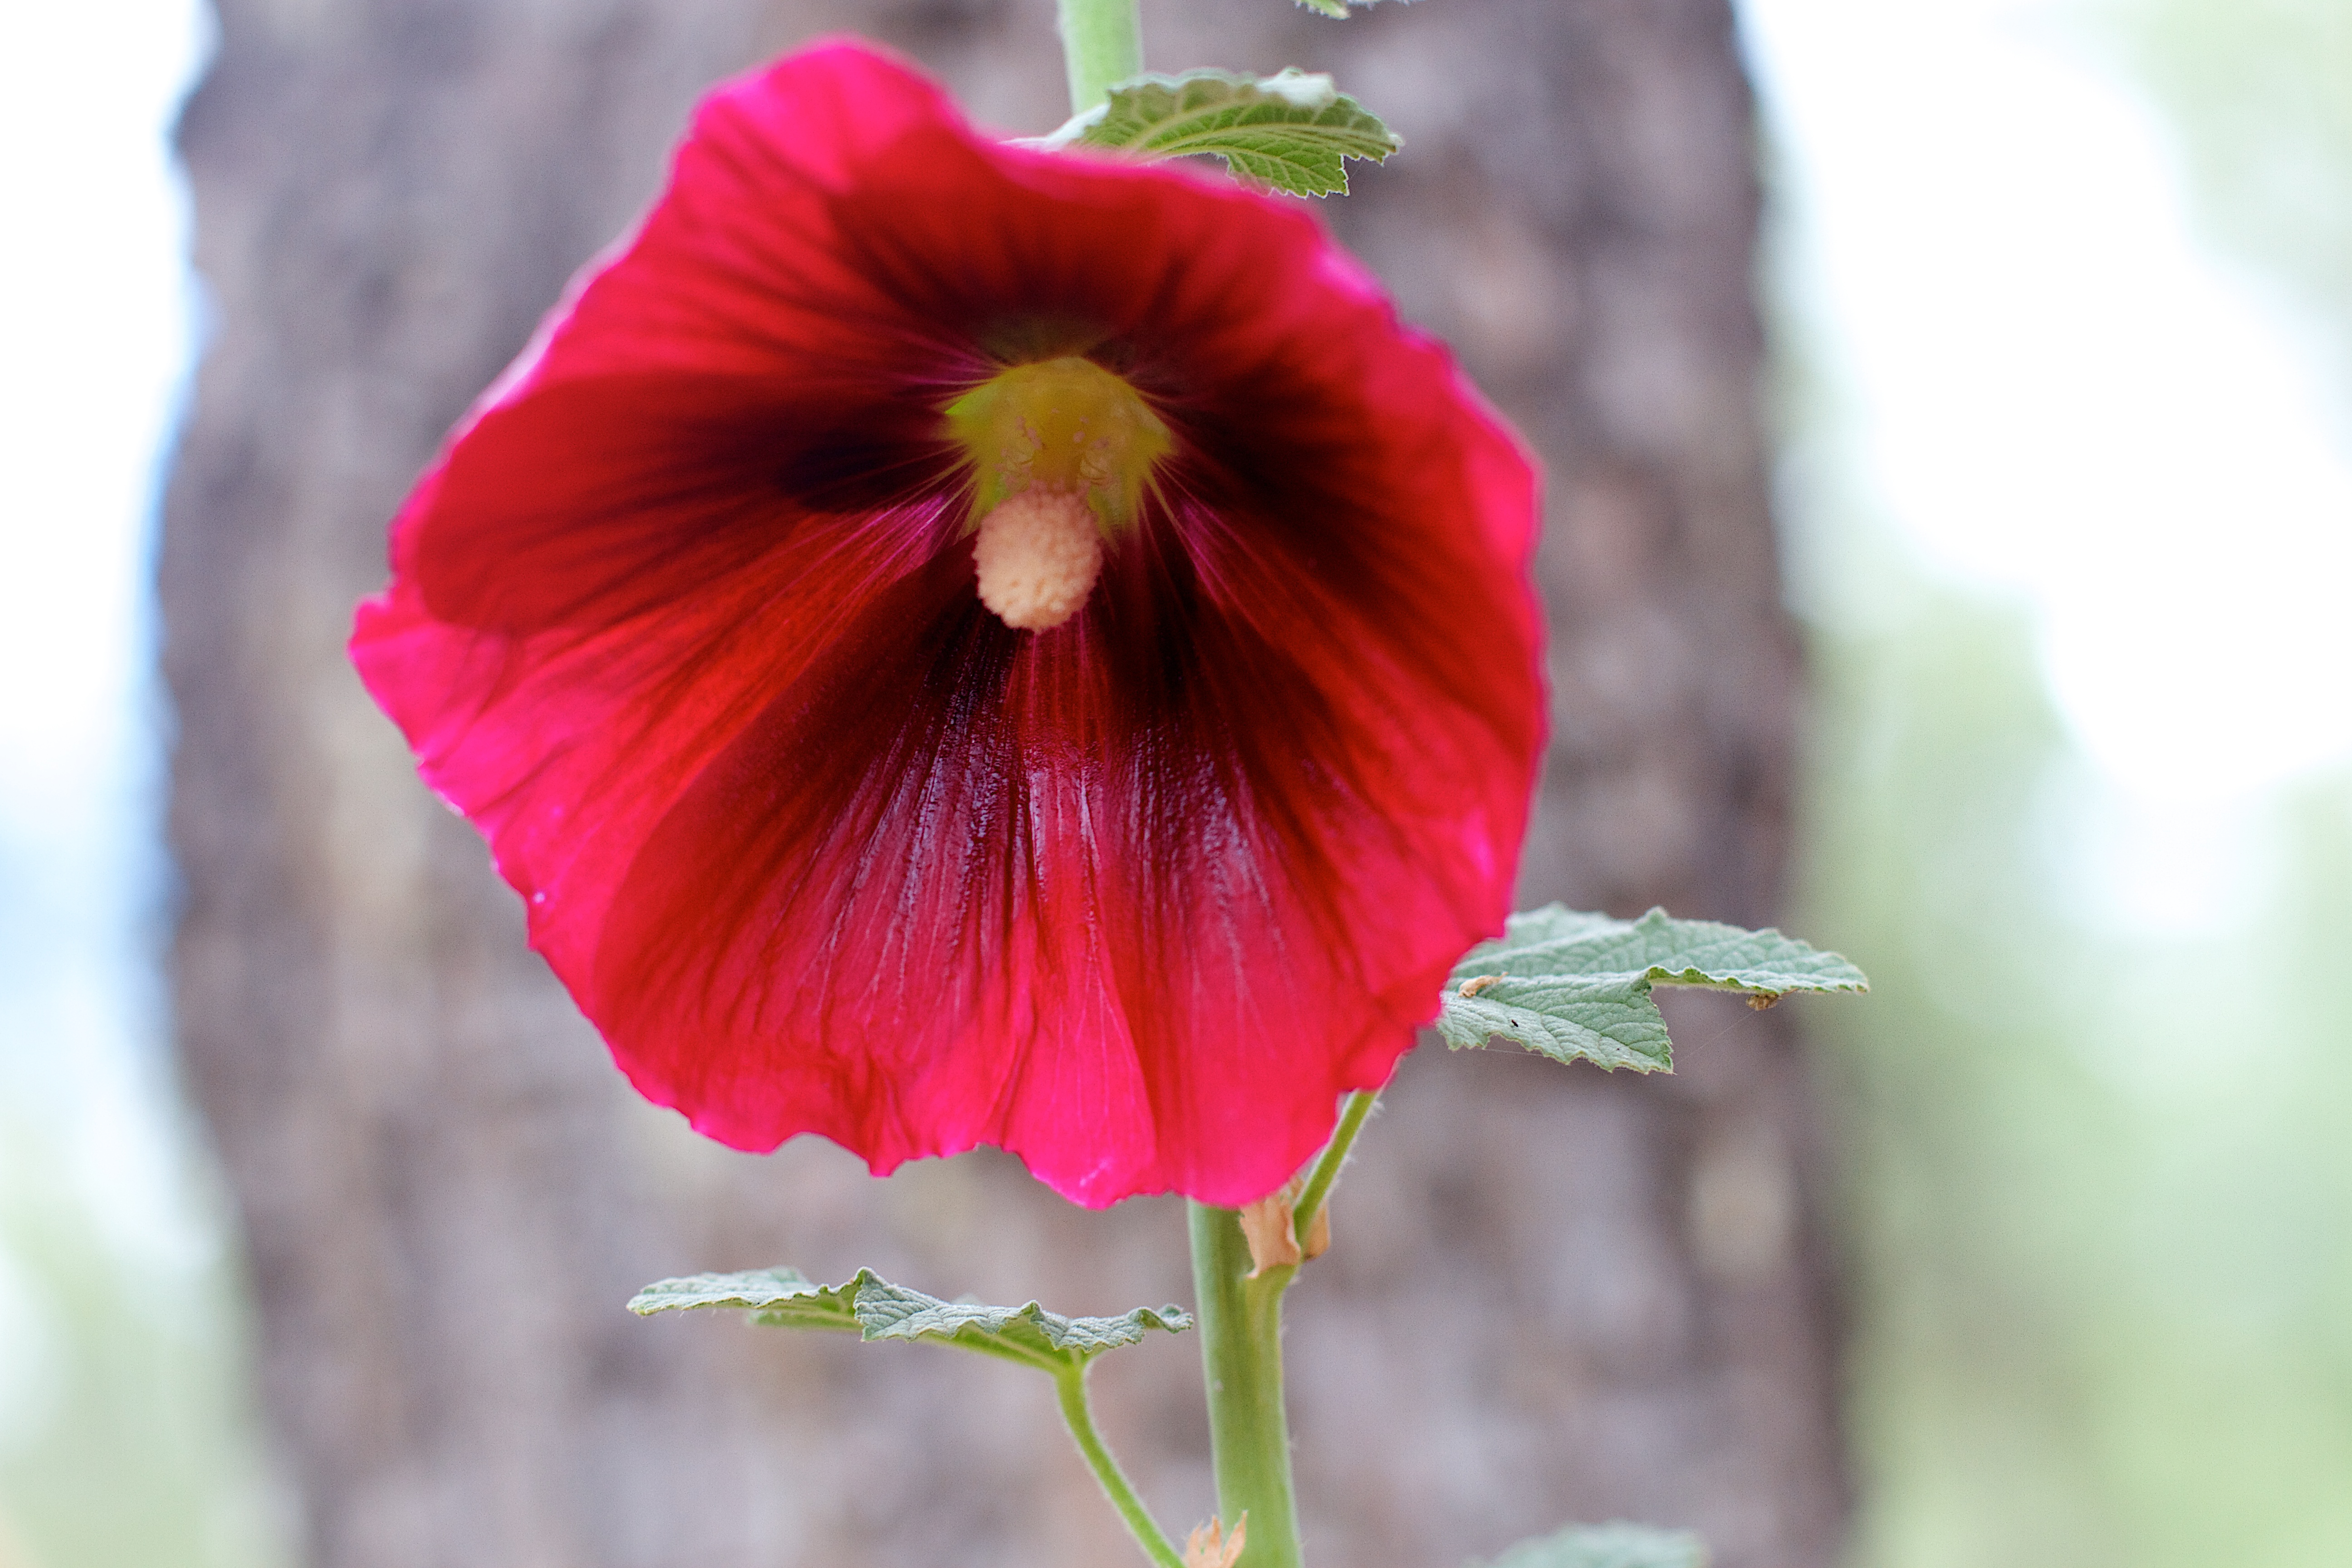
plant, flower, petal, red, botany, flora, macro photography, flowering plant, plant stem, land plant